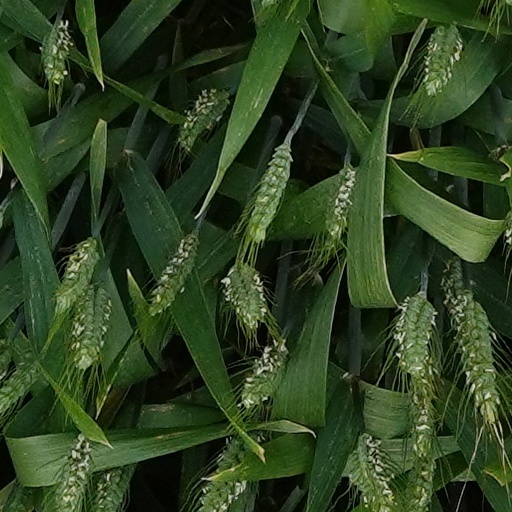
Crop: wheat